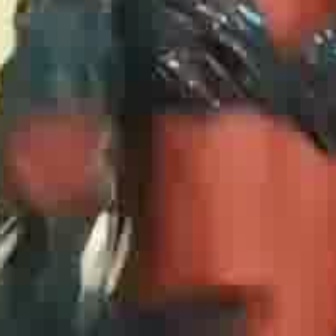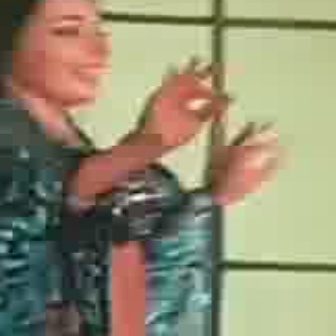
  Please identify the target specified by the bounding box [1,113,99,211] in the first image and locate it in the second image. Return the coordinates in [x_min,y_min,x_max,y_max] format.
Answer: [126,51,222,146]